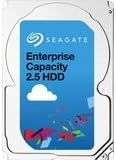
Seagate Hard Drive Internal Nearline 1000 scsi 128 MB Cache 2.5" ST1000NX0453
Category: Computers
Seagate Enterprise Capacity 2.5 HDD ST1000NX0453 - Hard drive - 1 TB - internal - 2.5" SFF - SAS 12Gb/s - NL - 7200 rpm - buffer: 128 MB
Features: Capacity: 1 TB | Form Factor: 2.5" SFF | Interface: SAS 12Gb/s